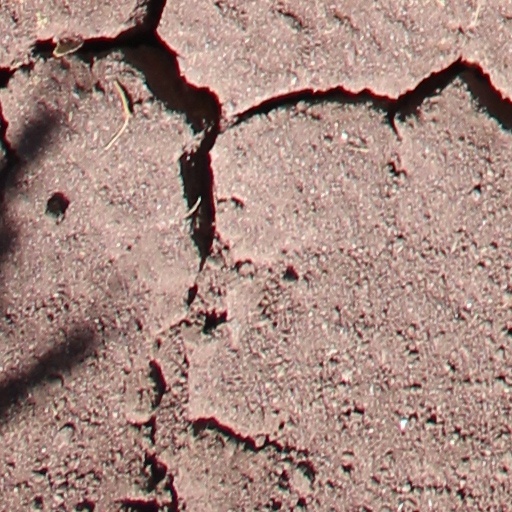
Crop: wheat